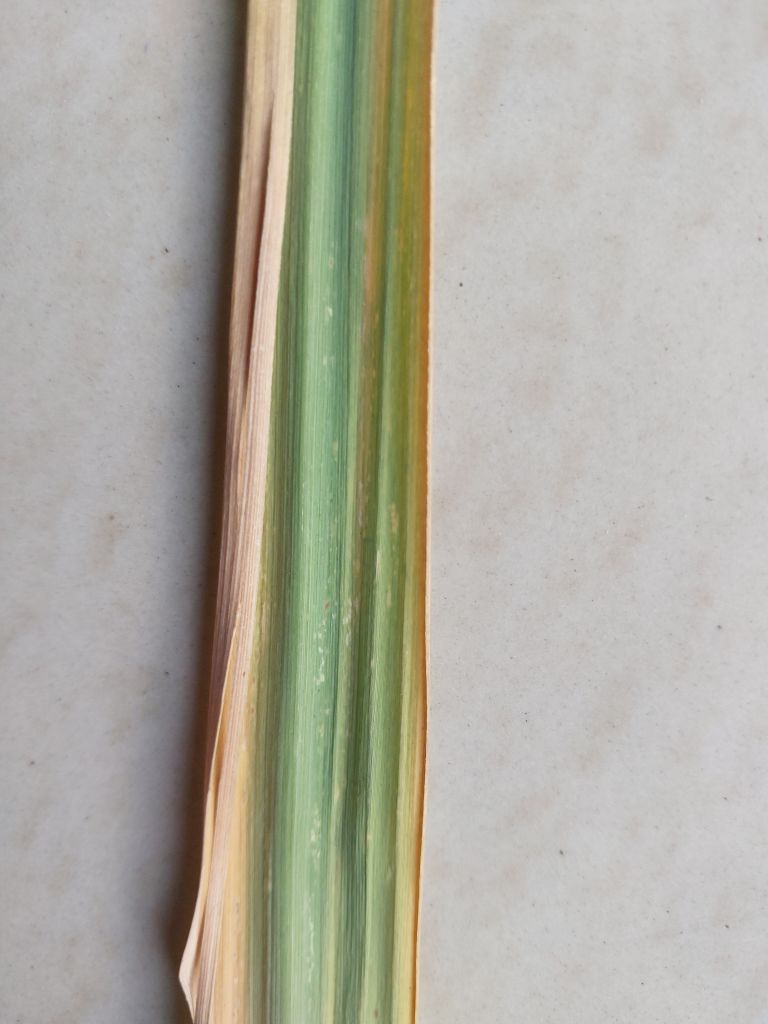
Label: Yellow Leaf